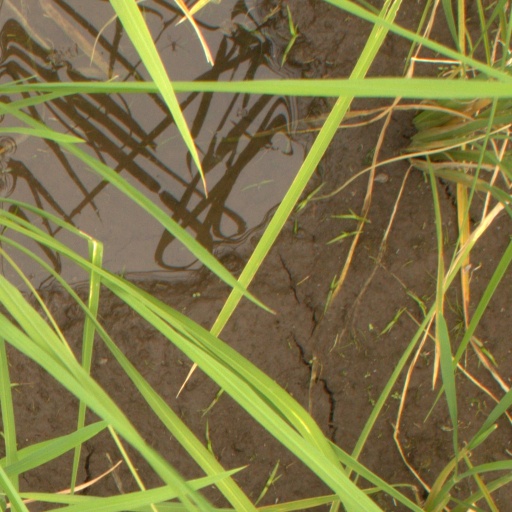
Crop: rice